Ground-level power supply

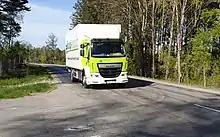
Electric truck driving on a public road with Elways-Evias ground-level power supply, near Stockholm Arlanda Airport, 2019.

A number of ground-level power supply systems were developed from the 1970s through the 1990s, but were not reliable or safe enough for commercial use.